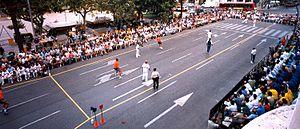
La pelote valencienne est un sport de balle à main pratiqué essentiellement dans la Communauté valencienne, et comportant différentes règles, dans lequel un ou plusieurs joueurs formant deux équipes s’affrontent en lançant une pelote. Celle-ci est envoyée à main nue ou légèrement protégée.